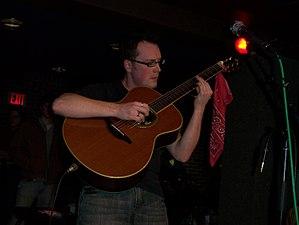
Antoine Dufour, né en 1979, est un guitariste acoustique québécois né dans la petite ville de L'Épiphanie.